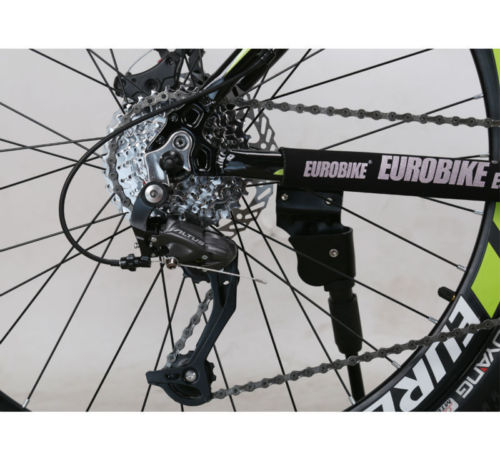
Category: bicycle